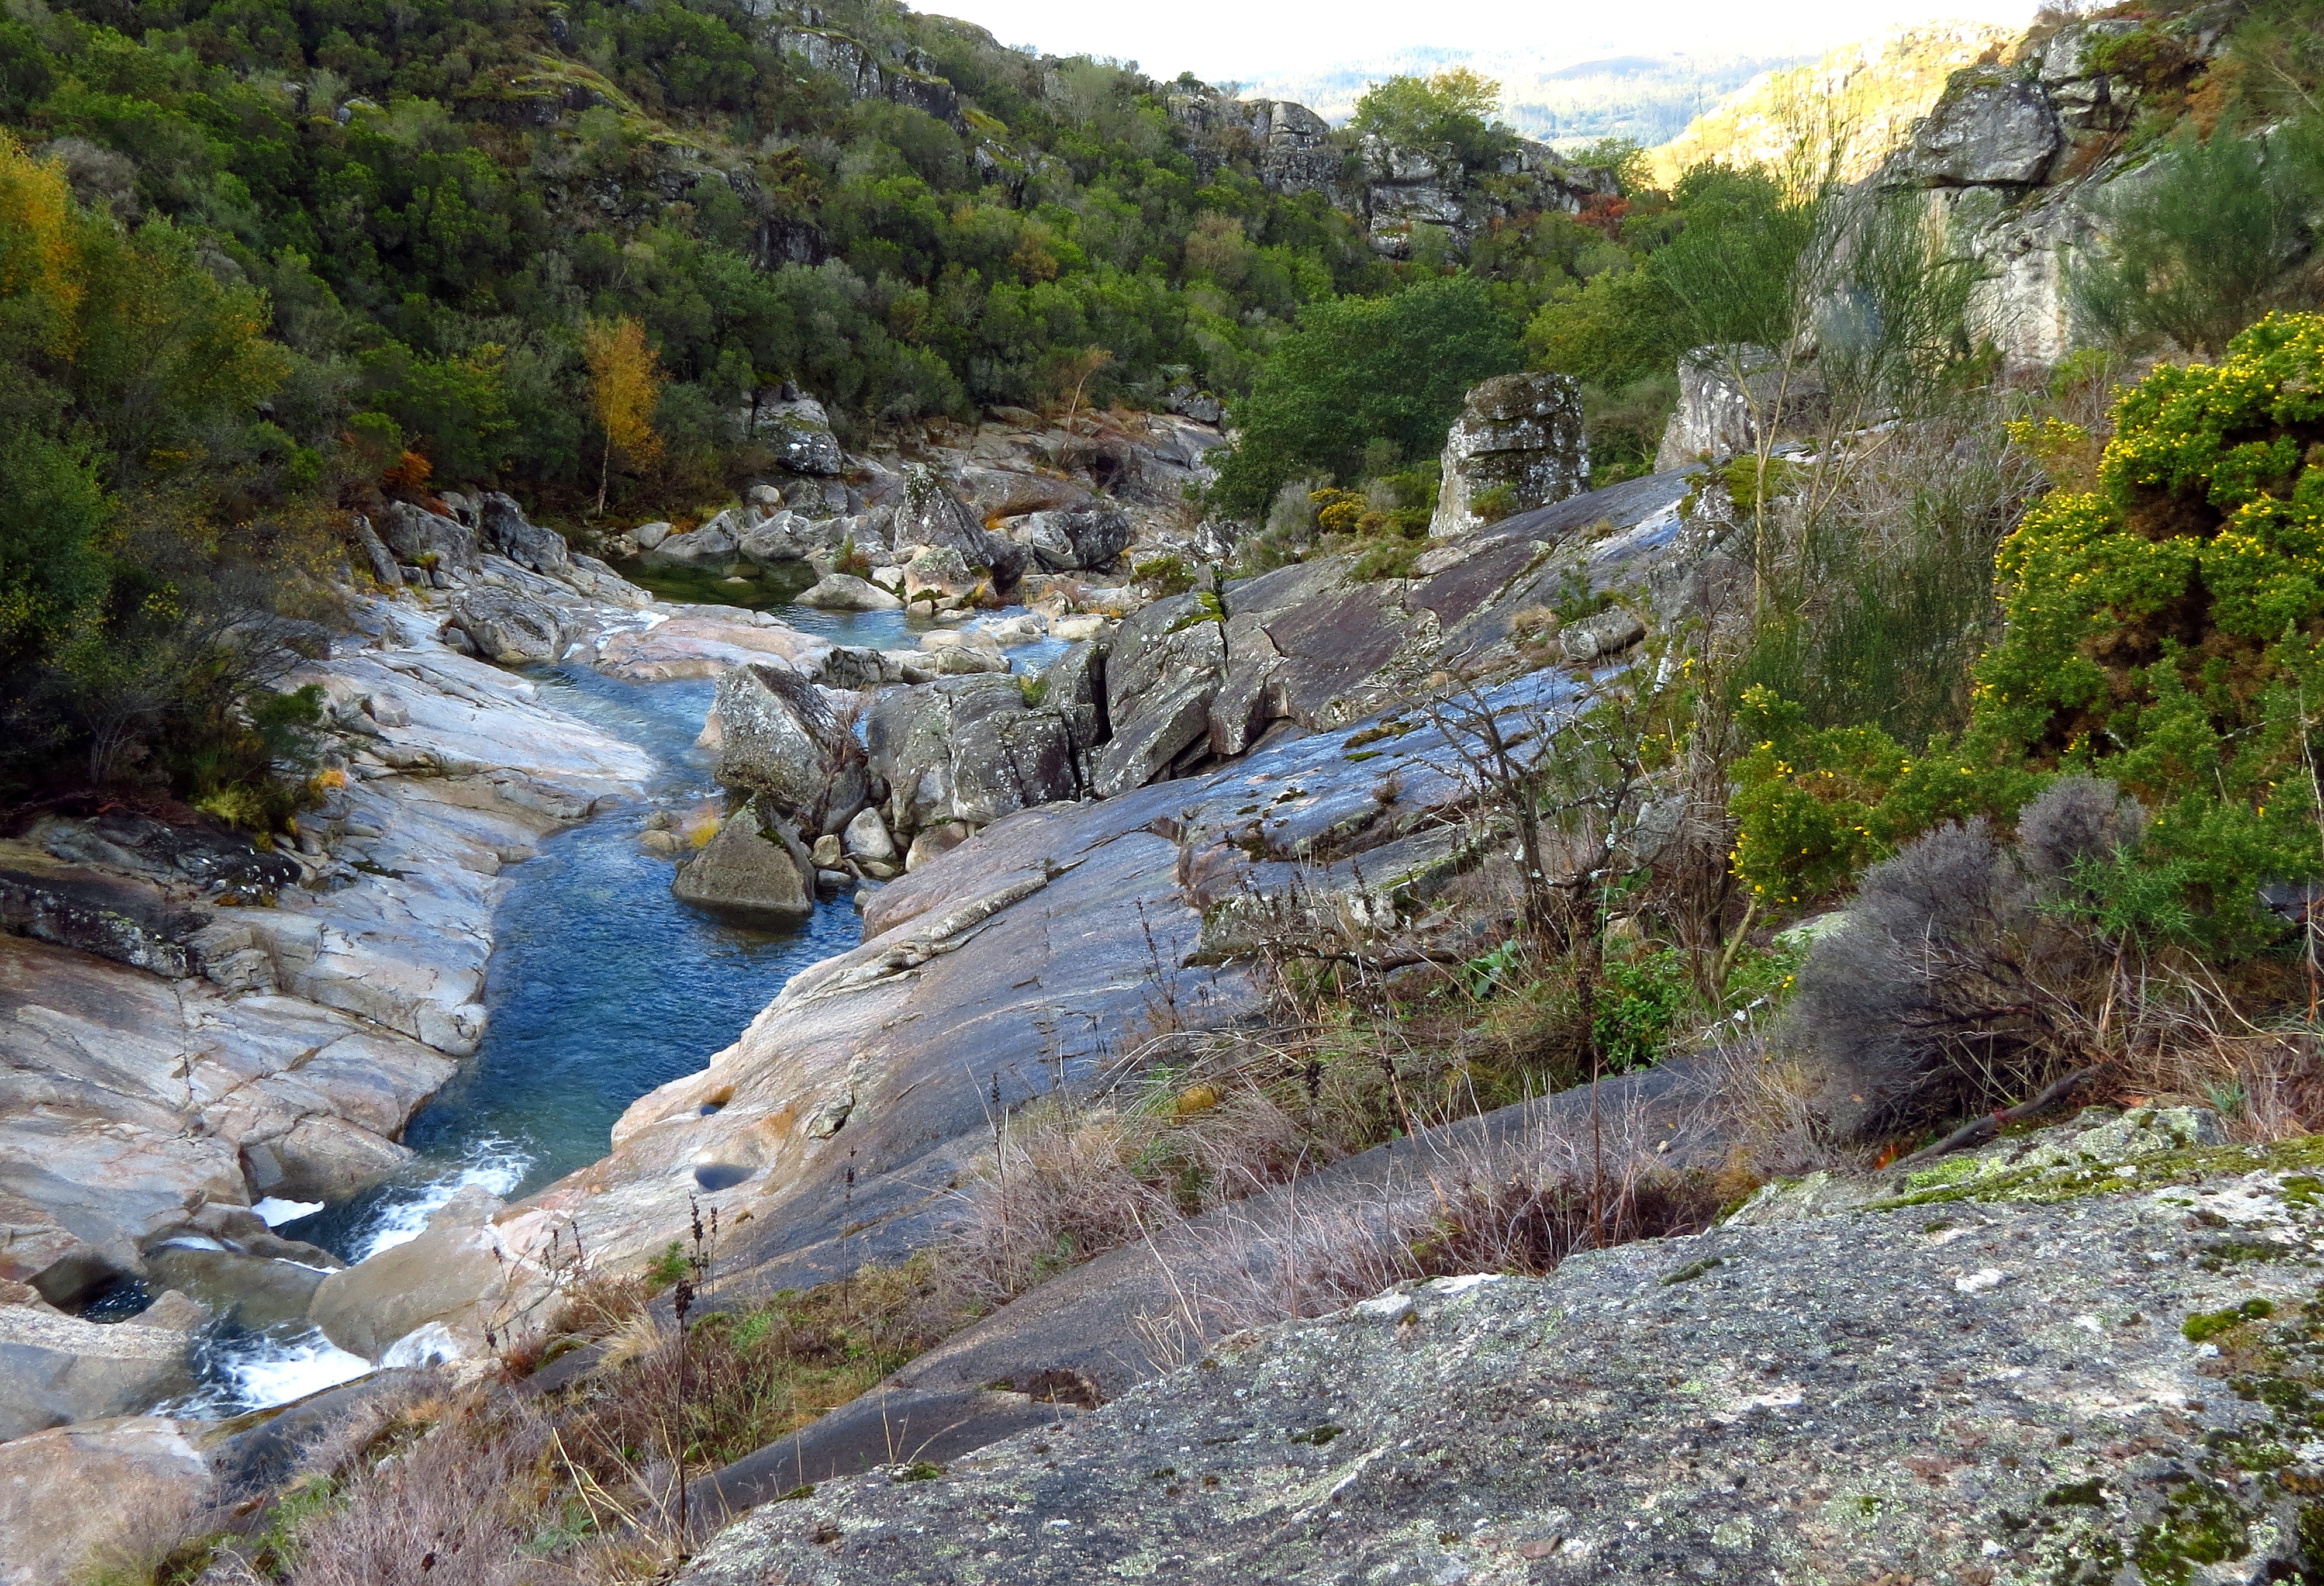
nature, rock, waterfall, wilderness, walking, mountain, trail, adventure, river, valley, mountain range, cliff, stream, rapid, terrain, ridge, body of water, spain, geology, ravine, naturaleza, galicia, pontevedra, paisajes, lanscape, water feature, espana, wadi, ggl1, gaby1, alama, canonsx40hs, rioxesta, landform, li ares, mountainous landforms, geological phenomenon